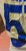
Number: 5